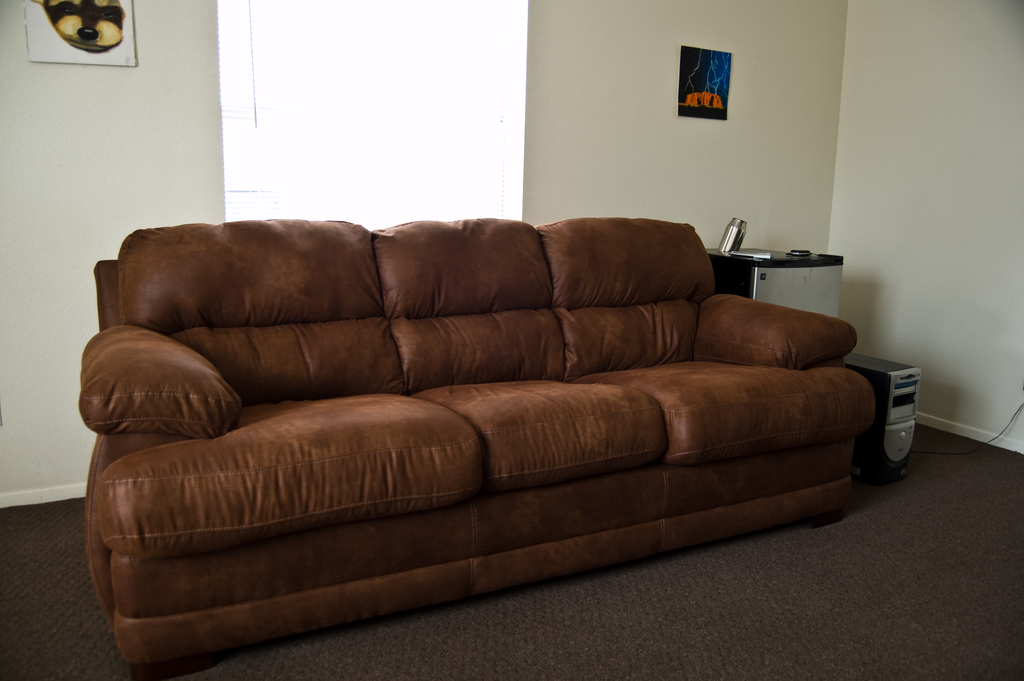
Label: others